The Well-Tuned Piano

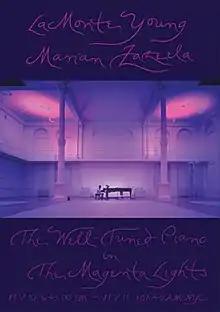
A 1987 performance of "The Well-Tuned Piano" in conjunction with Zazeela's "The Magenta Lights" was released on DVD in 2000.

The Well-Tuned Piano is an ongoing improvisatory solo piano work begun in 1964 by La Monte Young. Young has never considered the composition or performance of this piece finished, and he has performed it differently several times since its debut in 1974. The composition requires a piano tuned in just intonation. A 1987 performance of the piece was released on DVD in 2000.